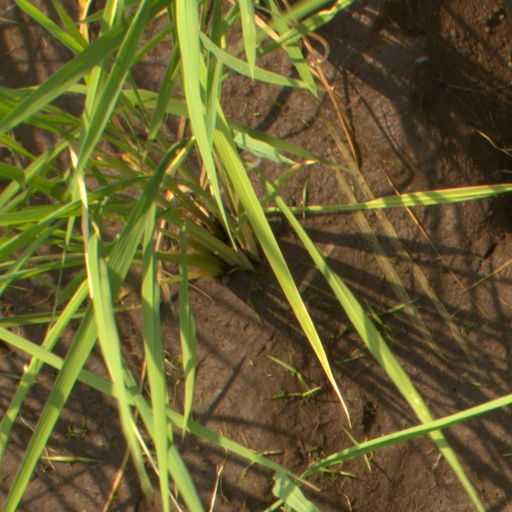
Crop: rice